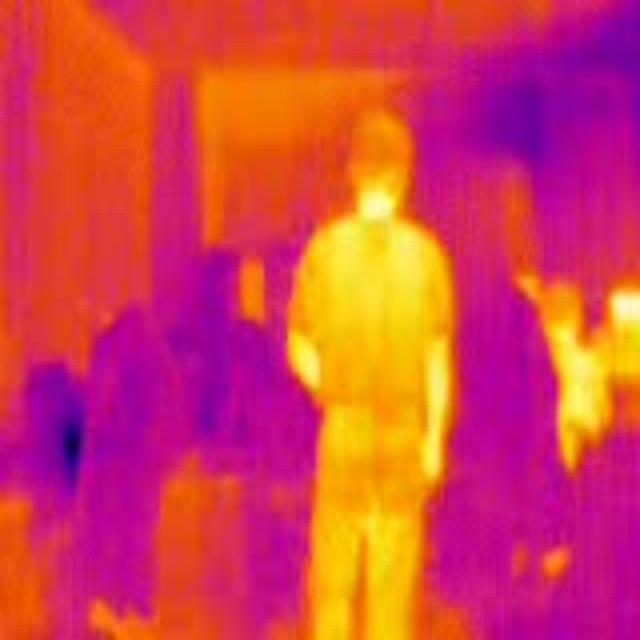
Detected objects:
label: person
label: person